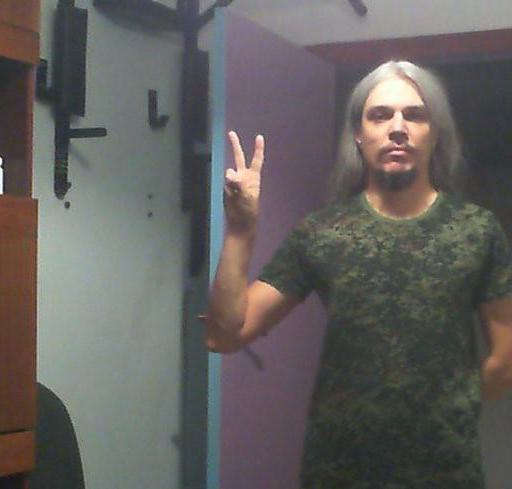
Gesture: peace